Robert Smith (priest)

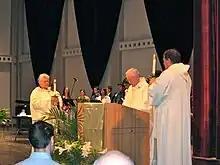
Father Bob (center), Father Dan (right), and Sister Donna (left) during mass in Bailey Hall

In 2002, Smith retired, moving to Ithaca, New York. He became the Robert R. Colbert Sr. '48 Catholic Chaplain and Distinguished Scholar. In 2003, Smith became the Director of the Cornell Catholic Community, establishing programs in theology, meditation, philosophy, and ecumenism. He founded a Taizé meditation and prayer group, a graduate student study group that incorporated rigorous and complex religious, philosophical, cultural, and scientific books in its reading lists, and a peer ministry program.